University Museum (University of Tokyo)

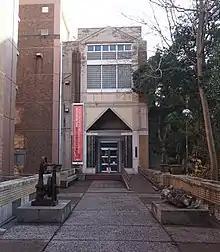
Entrance to the main building of The University Museum

UMUT has a main collection of 4 million items. It furthermore has several special collections. One such collection is the University Herbarium which holds over 1.7 million specimens. This herbarium has a large collection of specimens from the Himalayas and East Asia. The Index Herbariorum code assigned to this herbarium is TI, which is used when citing specimens. The museum collection originates from the time of the founding of the University of Tokyo in 1877 and some parts of the collection predate that as it comes from older institutions. Some of the mechanical displays now shown at Intermediatheque come e.g. from the Imperial College of Engineering which was incorporated into the new University of Tokyo. In the photography album of The University of Tokyo published in 1900 by Ogawa Kazumasa several images depict the collections and exhibitions of the university faculties.